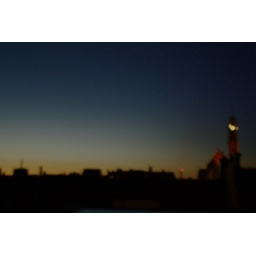
This is what i can see from my window in my home in Stockholm.